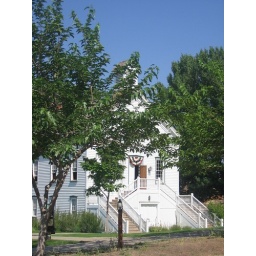
first church designed by a ship builder, so it's an upside down boat.